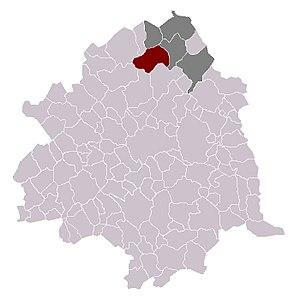
Linselles dans son canton et son arrondissement